Parade horse

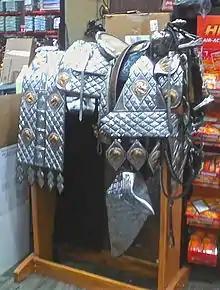
Parade saddle with extensive silver plating

Horses are ridden and driven in actual parades in many different ways. However, a Parade horse refers specifically to a type of horse attired in elaborate, specialized equipment that is more often seen today in specialized competitions and exhibitions than in parades.